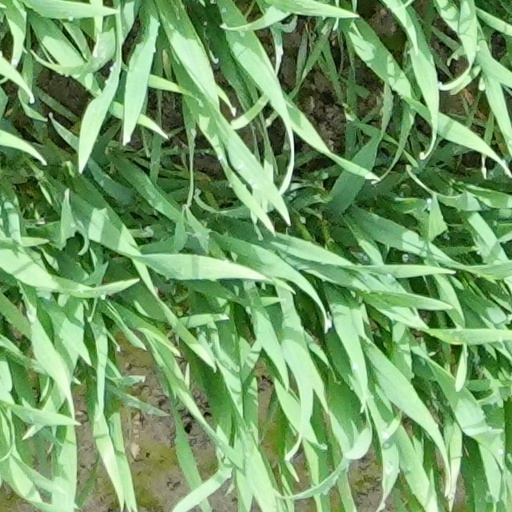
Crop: wheat